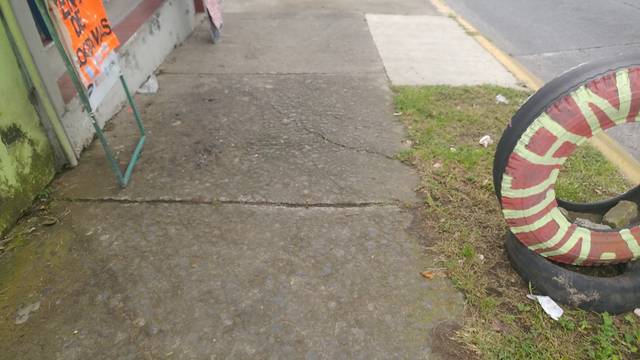
Region: Mexico
Coordinates: 19.535, -96.917